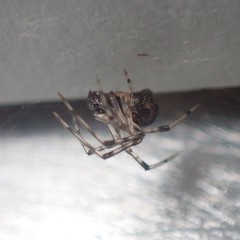
Species: Parasteatoda_tepidariorum